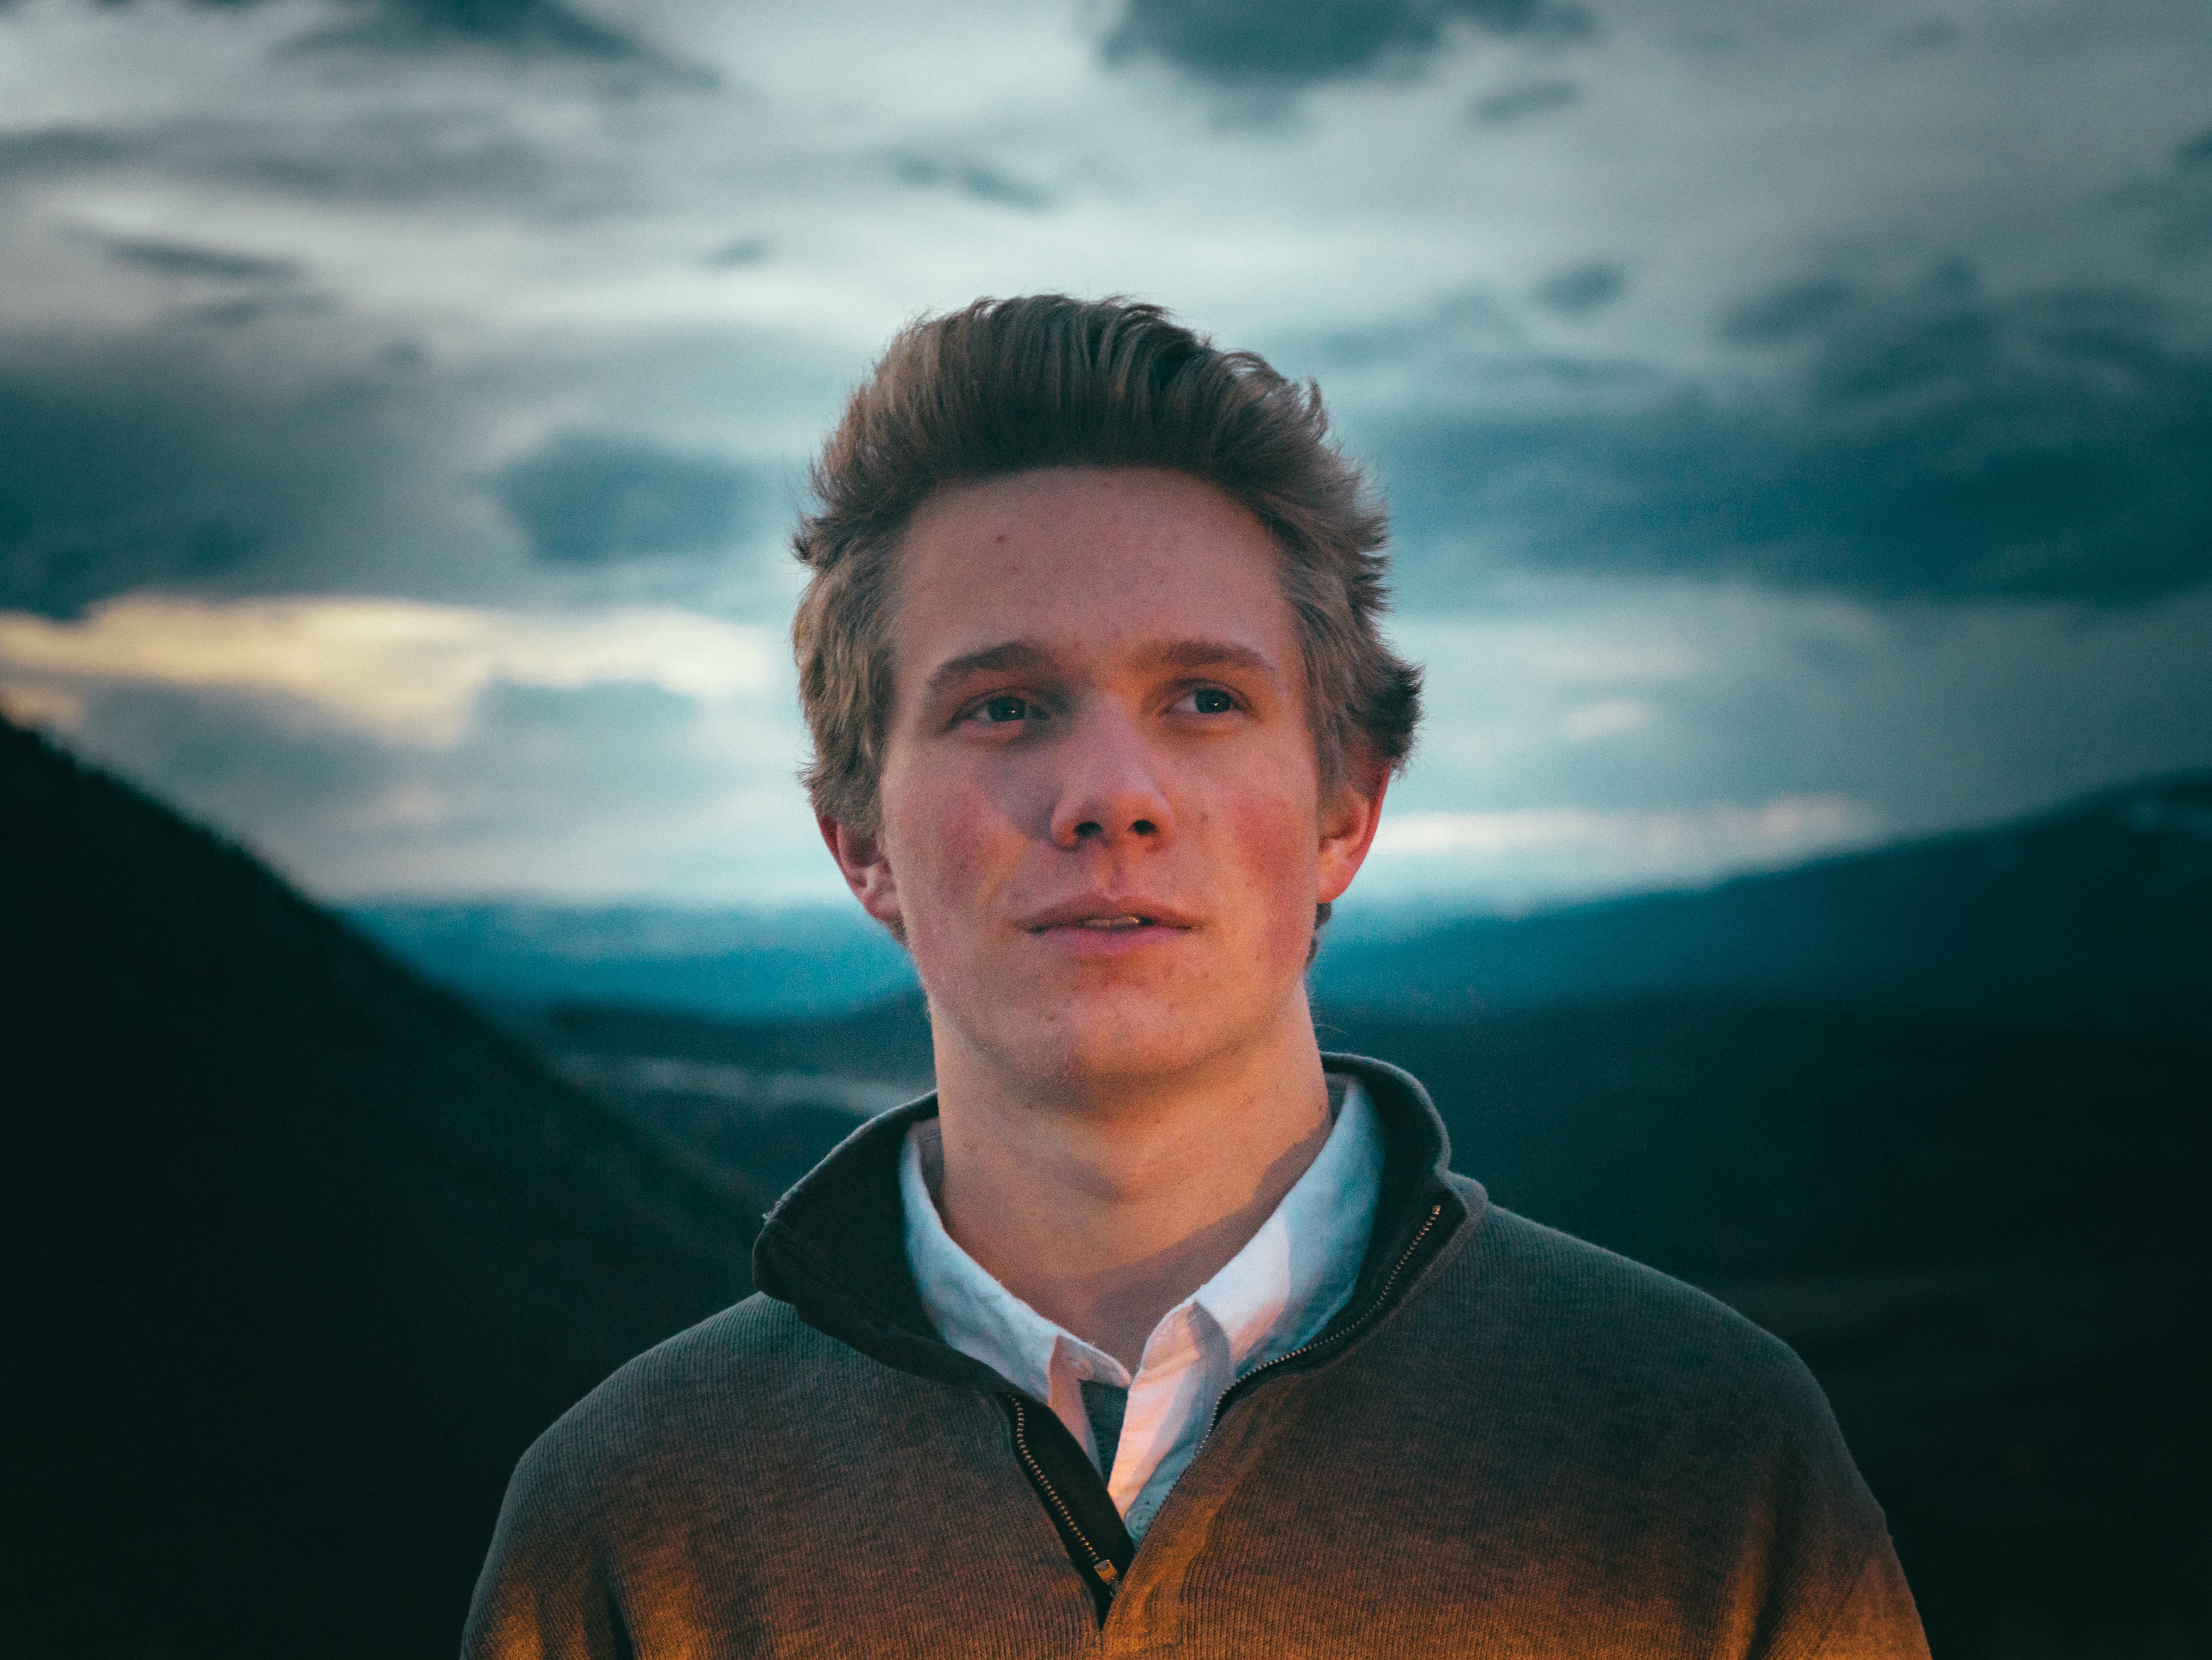
man, sea, portrait, blue